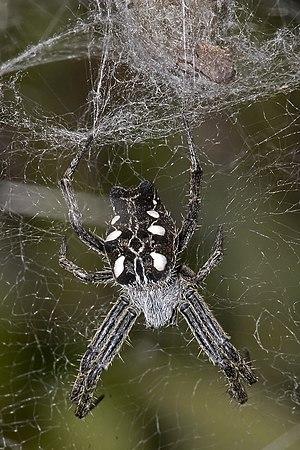
Cyrtophora citricola, l'Épeire de l'Opuntia, est une espèce d'araignées aranéomorphes de la famille des Araneidae.